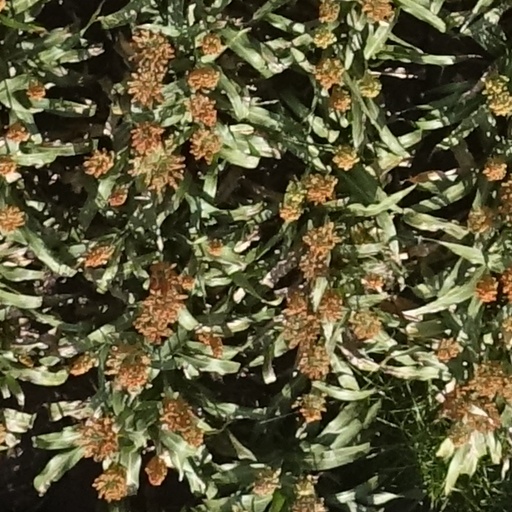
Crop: sorghum